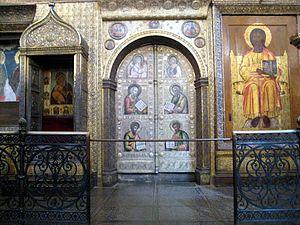
La cathédrale de la Dormition a été édifiée à Moscou entre 1475 et 1479 sous la direction de l'architecte italien Aristotile Fioravanti, originaire de Bologne.